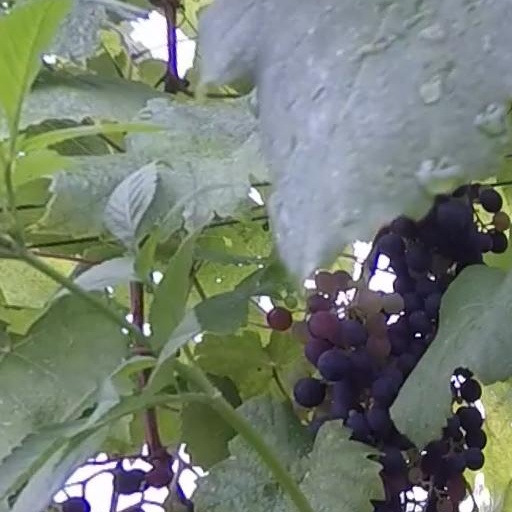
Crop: grape